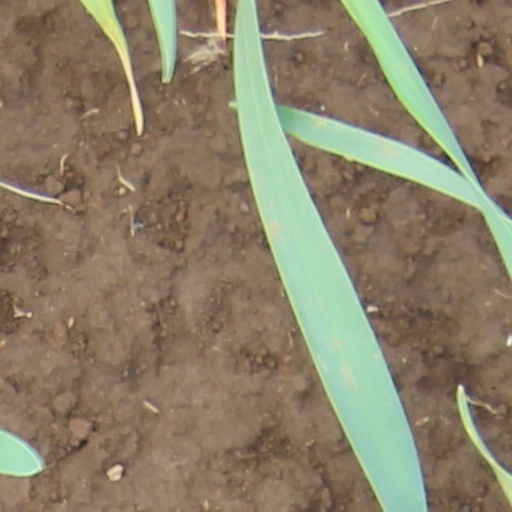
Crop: wheat